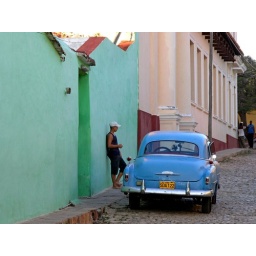
blue car in Trinidad